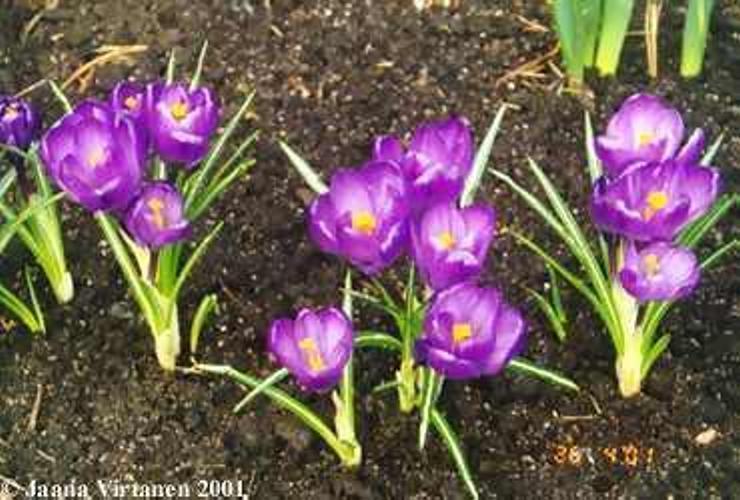
Flower: Crocus